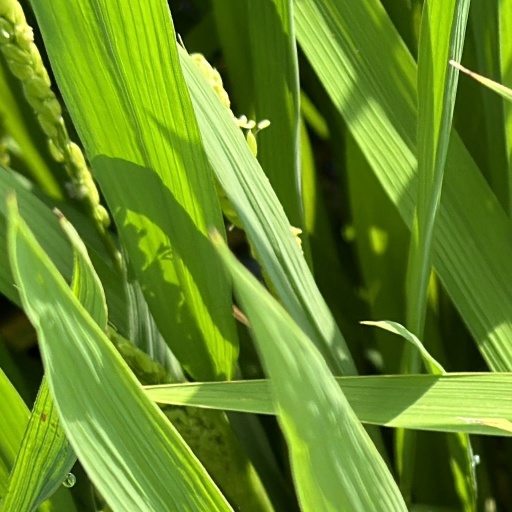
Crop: rice